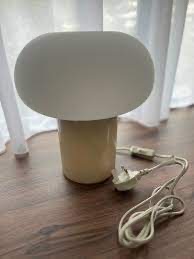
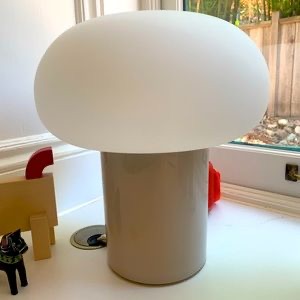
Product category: misc
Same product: yes